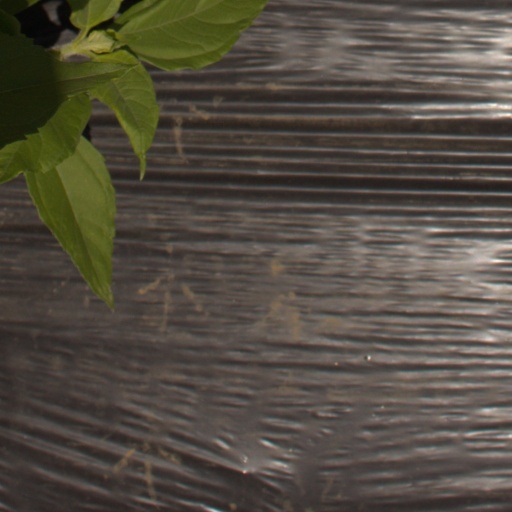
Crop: Jerusalem artichoke